Climate of the United Kingdom

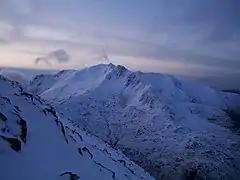
Snow cover on The Saddle in the Scottish Highlands

Snow falls intermittently and mainly affects northern and eastern areas, high ground in Wales and especially the mountains of Scotland, where there is often enough snow lying to permit skiing at some of the five Scottish ski resorts. These resorts usually operate between December and April, depending on the snowfall. Frequently in the mountains potent depressions may move in from the north in the form of "polar lows", introducing heavy snow and often blizzard-like conditions to parts of the United Kingdom, particularly Scotland. Blizzards have become rarer in the 21st century, although much of England was affected by one on 30 January 2003. During periods of light winds and high pressure, frost and fog can become a problem and can pose a major hazard to drivers.